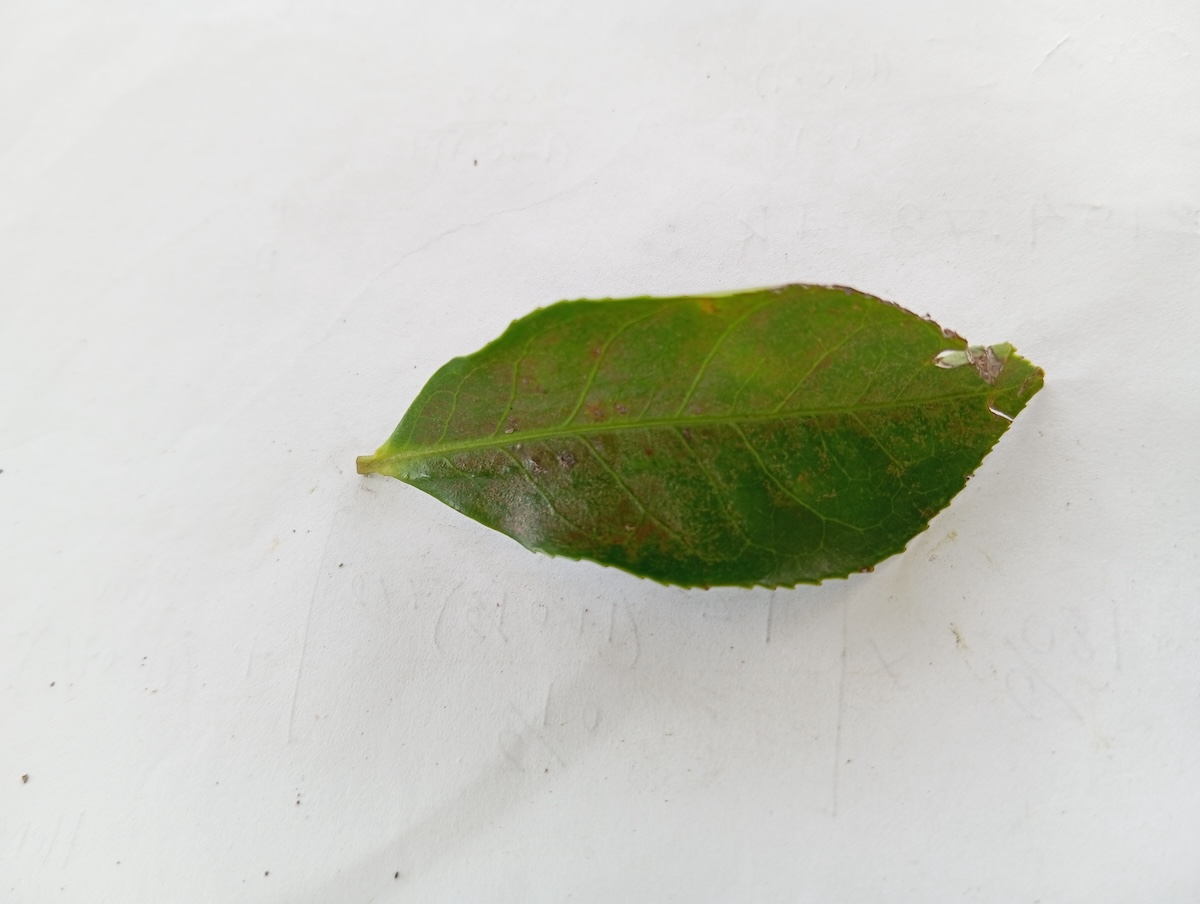
Label: Red spider